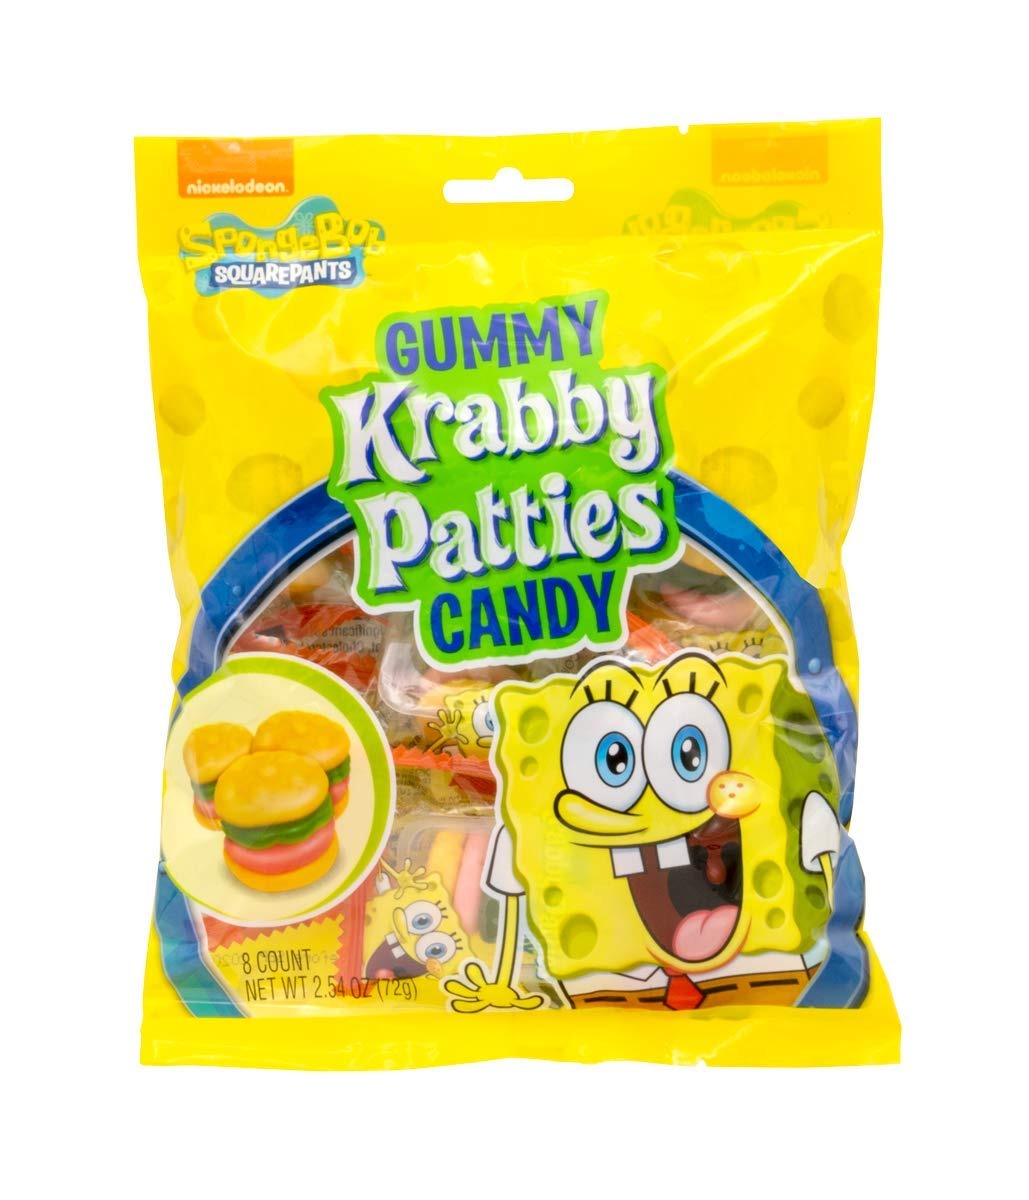
Item Name: Nickelodeon Spongebob Squarepants Gummy Krabby Patties Candy, 2.54 Ounce
Bullet Point 1: Fruit Flavored Gummy Patties: Enjoy the fruity flavor of these gummy candies shaped like Krabby Patties from SpongeBob SquarePants.
Bullet Point 2: Fun Square-Shaped Candy: The Krabby Patties are square-shaped, adding a fun twist to your candy collection.
Bullet Point 3: Officially Licensed SpongeBob Merchandise: Show your love for SpongeBob SquarePants with these officially licensed gummy candies.
Bullet Point 4: Perfect for Parties and Events: These gummy Krabby Patties make great party favors, gifts, or snacks for any SpongeBob-themed event.
Bullet Point 5: Made in the USA: These gummy candies are proudly made in the United States.
Value: 2.54
Unit: Ounce

Price: 7.1